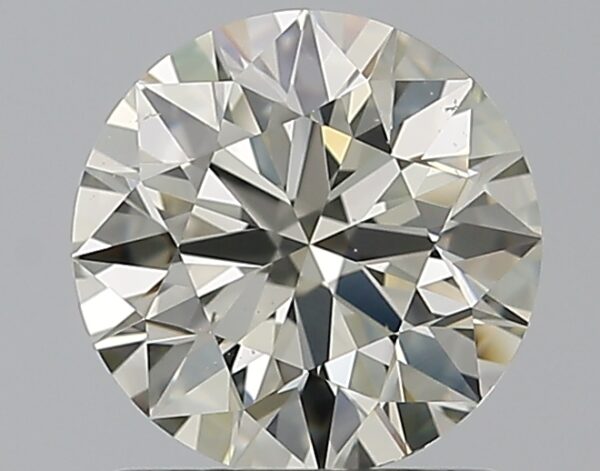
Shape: round
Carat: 1
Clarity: VS1
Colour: M
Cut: EX
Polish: EX
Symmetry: EX
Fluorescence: F
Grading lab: GIA
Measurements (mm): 6.4 x 6.44 x 3.97